Neto (footballer, born 1985)

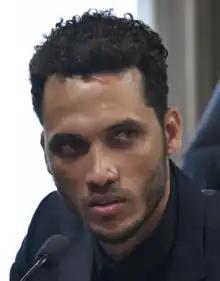
Neto in 2020

Hélio Hermito Zampier Neto (born 16 August 1985), commonly known as Neto, is a Brazilian retired footballer, and is the football superintendent of Chapecoense.